Bamnera

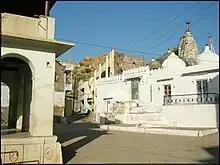
Bamnera Village view

Pechka (Peska): This is one of the oldest sources of drinking water. It is situated in the middle of the Brahmi river (Sukadi). Water supply facilities are now provided by Rajasthan Water Supply Department. Presently, its water is used for cattle and other purposes.